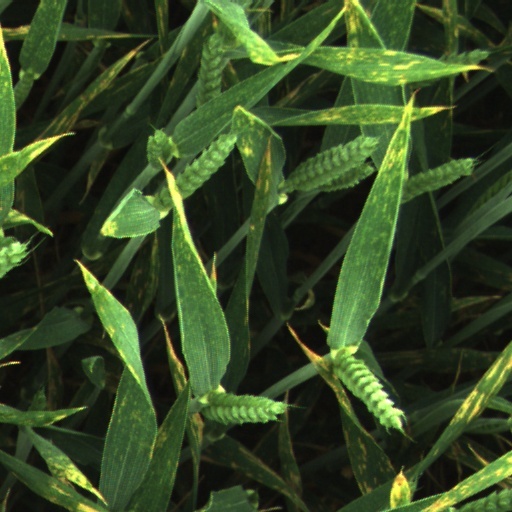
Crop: wheat